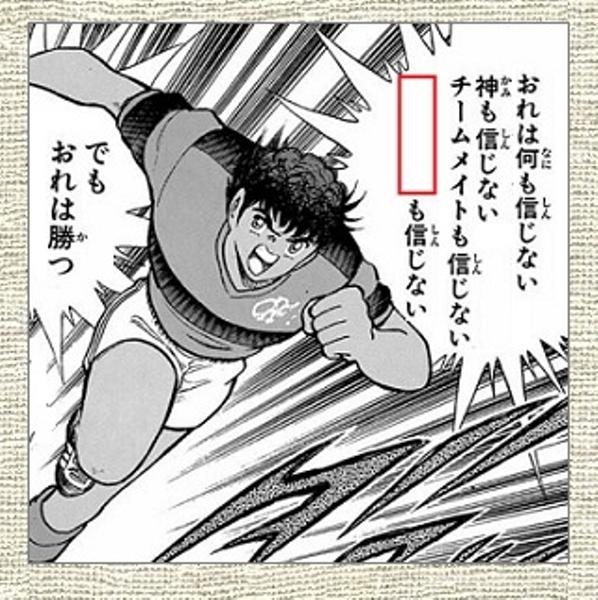
回答: アットホームな職場ですという求人情報